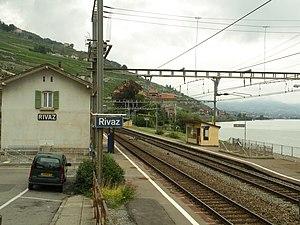
Gare CFF de Rivaz.